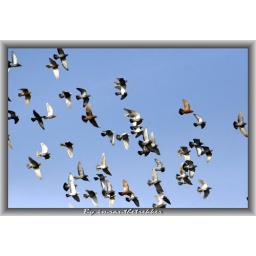
Freedom, under the blue sky